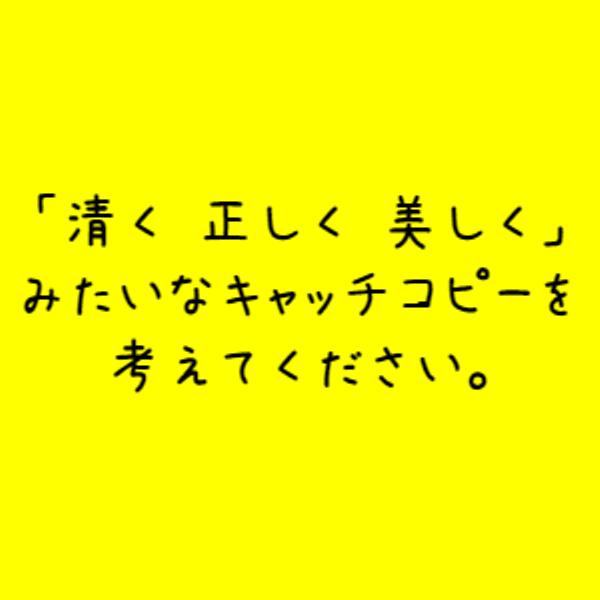
回答: 記憶、はかなく、ほろ苦く